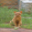
Label: cat